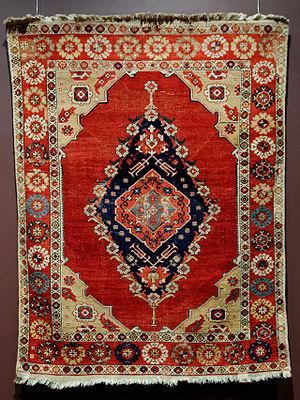
Tapis «